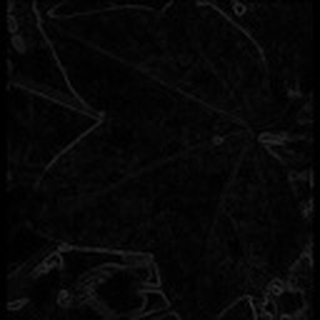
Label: cotton_powdery_mildew